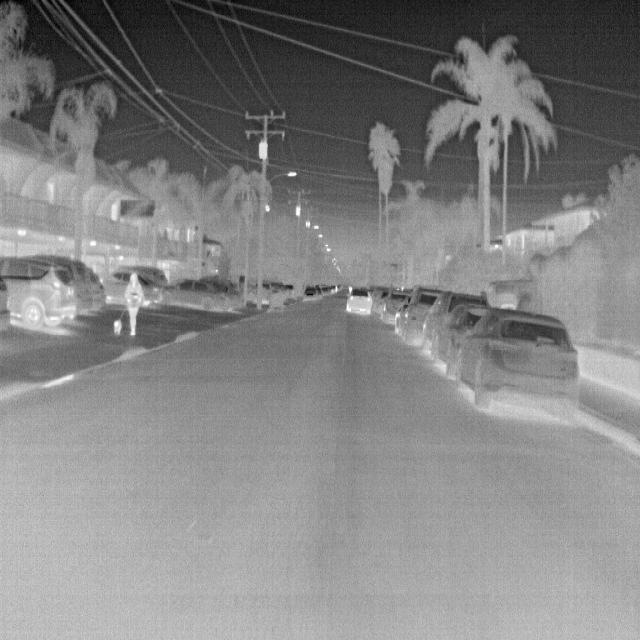
Detected objects:
label: person